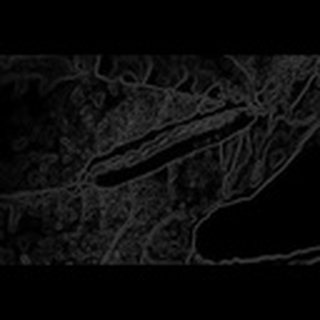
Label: cotton_army_worm